Nate Holland

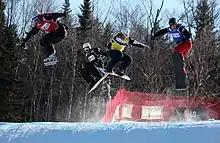
Mike Robertson, Jake Holden, Konstantin Schad, Nate Holland. Stoneham, 2010

Holland married his wife, Christen, in June 2012. They live in the North Tahoe area, in Truckee, California. Nate is the middle child of three brothers. His younger brother, Pat Holland, also competes in Boarder-X competitions.